Yau Ma Tei

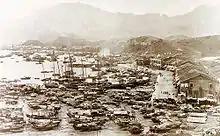
The shore of Yau Ma Tei in 1880

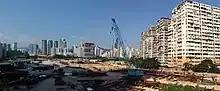
The old shore of Yau Ma Tei in 2008

Yau Ma Tei was a village in Kowloon. It was mentioned that a Chinese burial ground was assigned at a mile northeast of a village of Yau-ma-Tee at 2 December 1871. The name Yau Ma Tei is not thought to pre-date British rule. However, Kwun Chung is mentioned in many historic documents. Kwun Chung was a river valley with village and cultivation. To the south, a hill near the coast was used as a fortification by the military of the Qing dynasty during the 19th century. In 1839, Qing official Lin Zexu ordered the construction of a fortification in the area to defend against possible British attacks. When the First Opium War broke out, the fortification, along with another fort in Tsim Sha Tsui, saw action against British forces during the Battle of Kowloon.